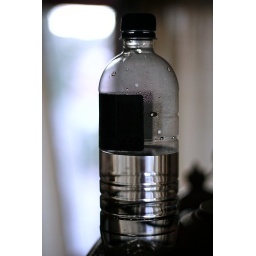
There's always at least three half-full water bottles sitting in my room somewhere.